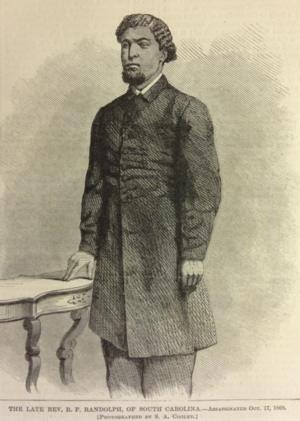
Benjamin Franklin Randolph est un éducateur afro-américain, un aumônier de l'armée pendant la guerre civile, un pasteur méthodiste, rédacteur en chef, homme politique et sénateur de l'État au début de l'ère de la reconstruction en Caroline du Sud. Randolph a été sélectionné pour être l'un des premiers électeurs afro-américains aux États-Unis à la Convention nationale républicaine de 1868, pour le billet présidentiel républicain d'Ulysses Grant. Randolph a également été président du Comité central du Parti républicain de l'État. Il a été délégué à la Convention constitutionnelle de 1868 en Caroline du Sud, où il a joué un rôle important dans la mise en place du premier système d'enseignement public universel dans l'État et dans l'octroi pour la première fois du droit de vote aux hommes noirs et aux non-propriétaires européens. Le 16 octobre 1868, Randolph est assassiné par des membres du KKK.